E. R. Meres Sponge Packing House

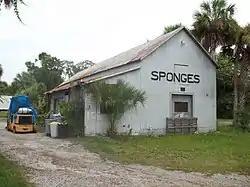

The E. R. Meres Sponge Packing House is a historic site in Tarpon Springs, Florida. It is located at 106 West Park Street. On April 10, 1991, it was added to the U.S. National Register of Historic Places.